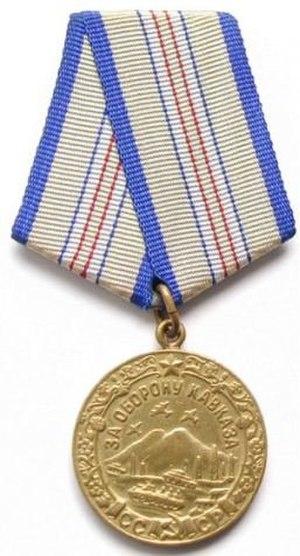
La bataille du Caucase ou campagne du Caucase est le nom donné à l'ensemble d'opérations des forces de l'Axe et de l'URSS entre le 25 juillet 1942 et le 12 mai 1944 sur le front de l'Est pendant la Seconde Guerre mondiale pour le contrôle du Caucase, une région stratégique pour l'effort de guerre allemand.